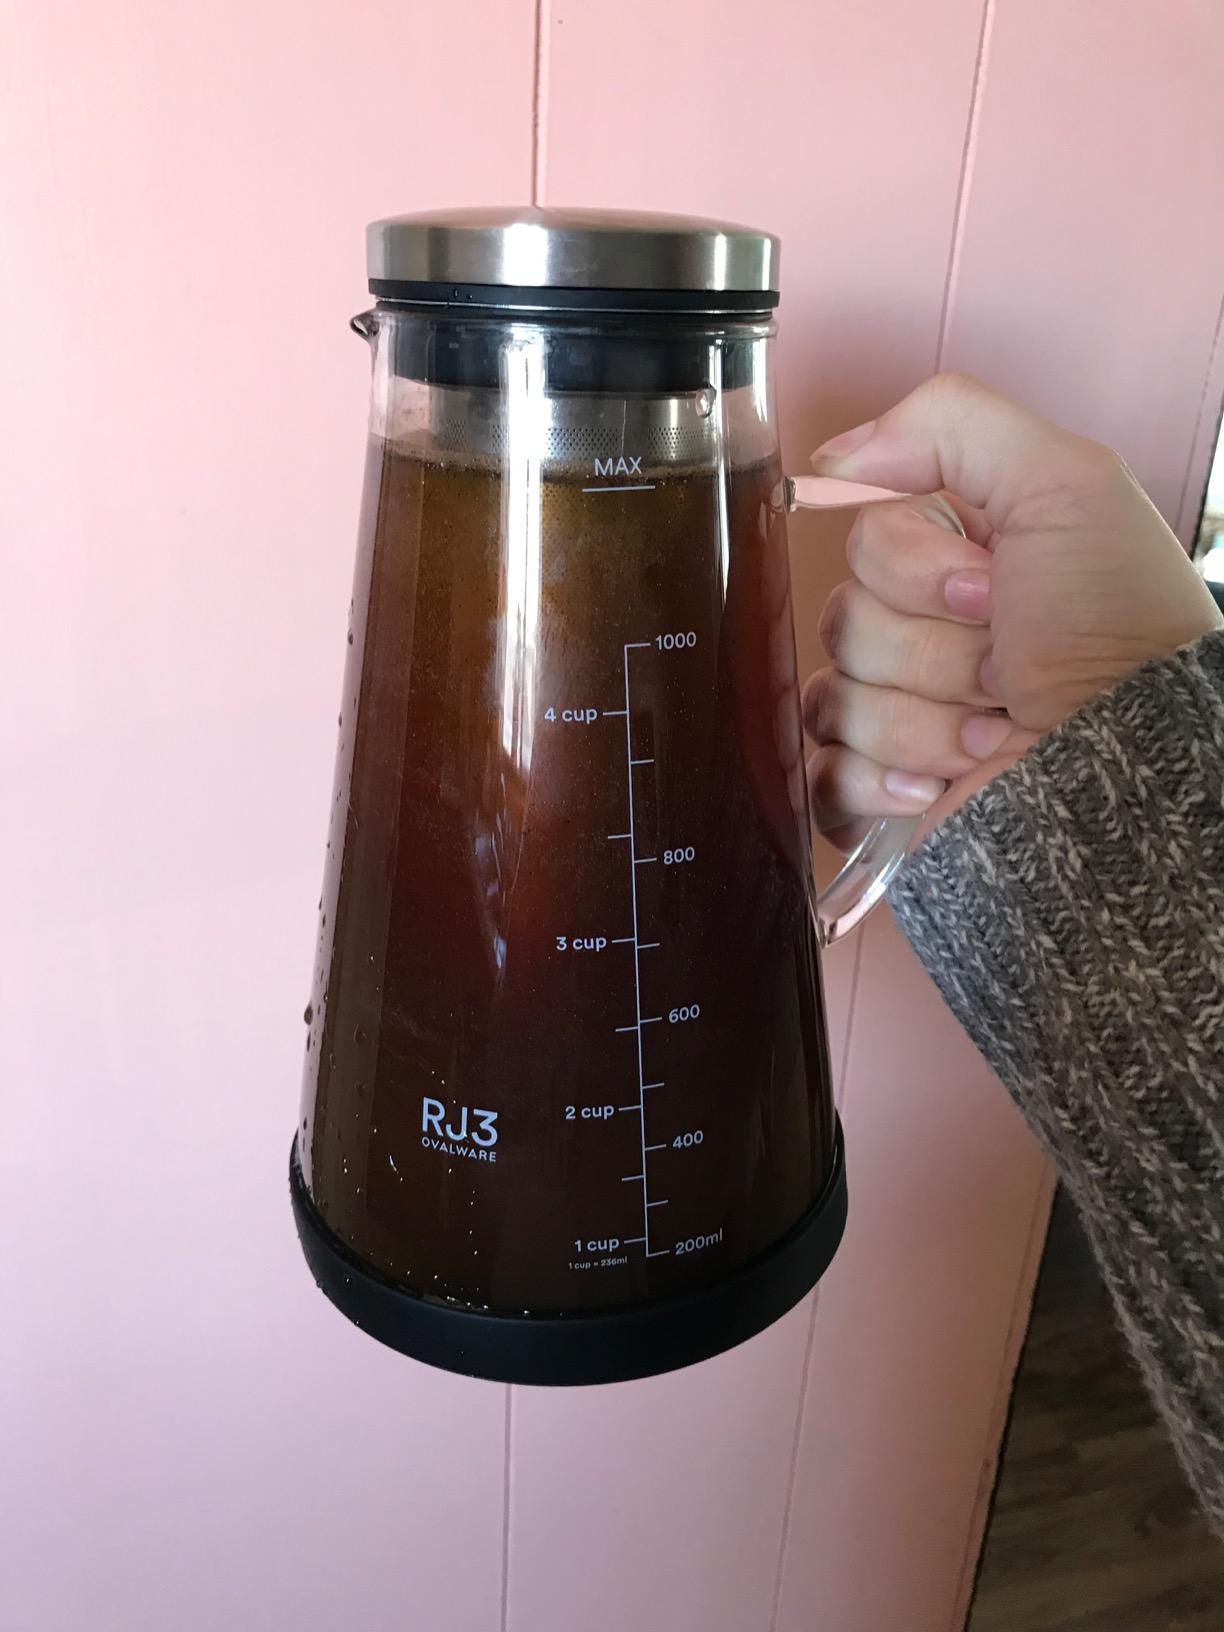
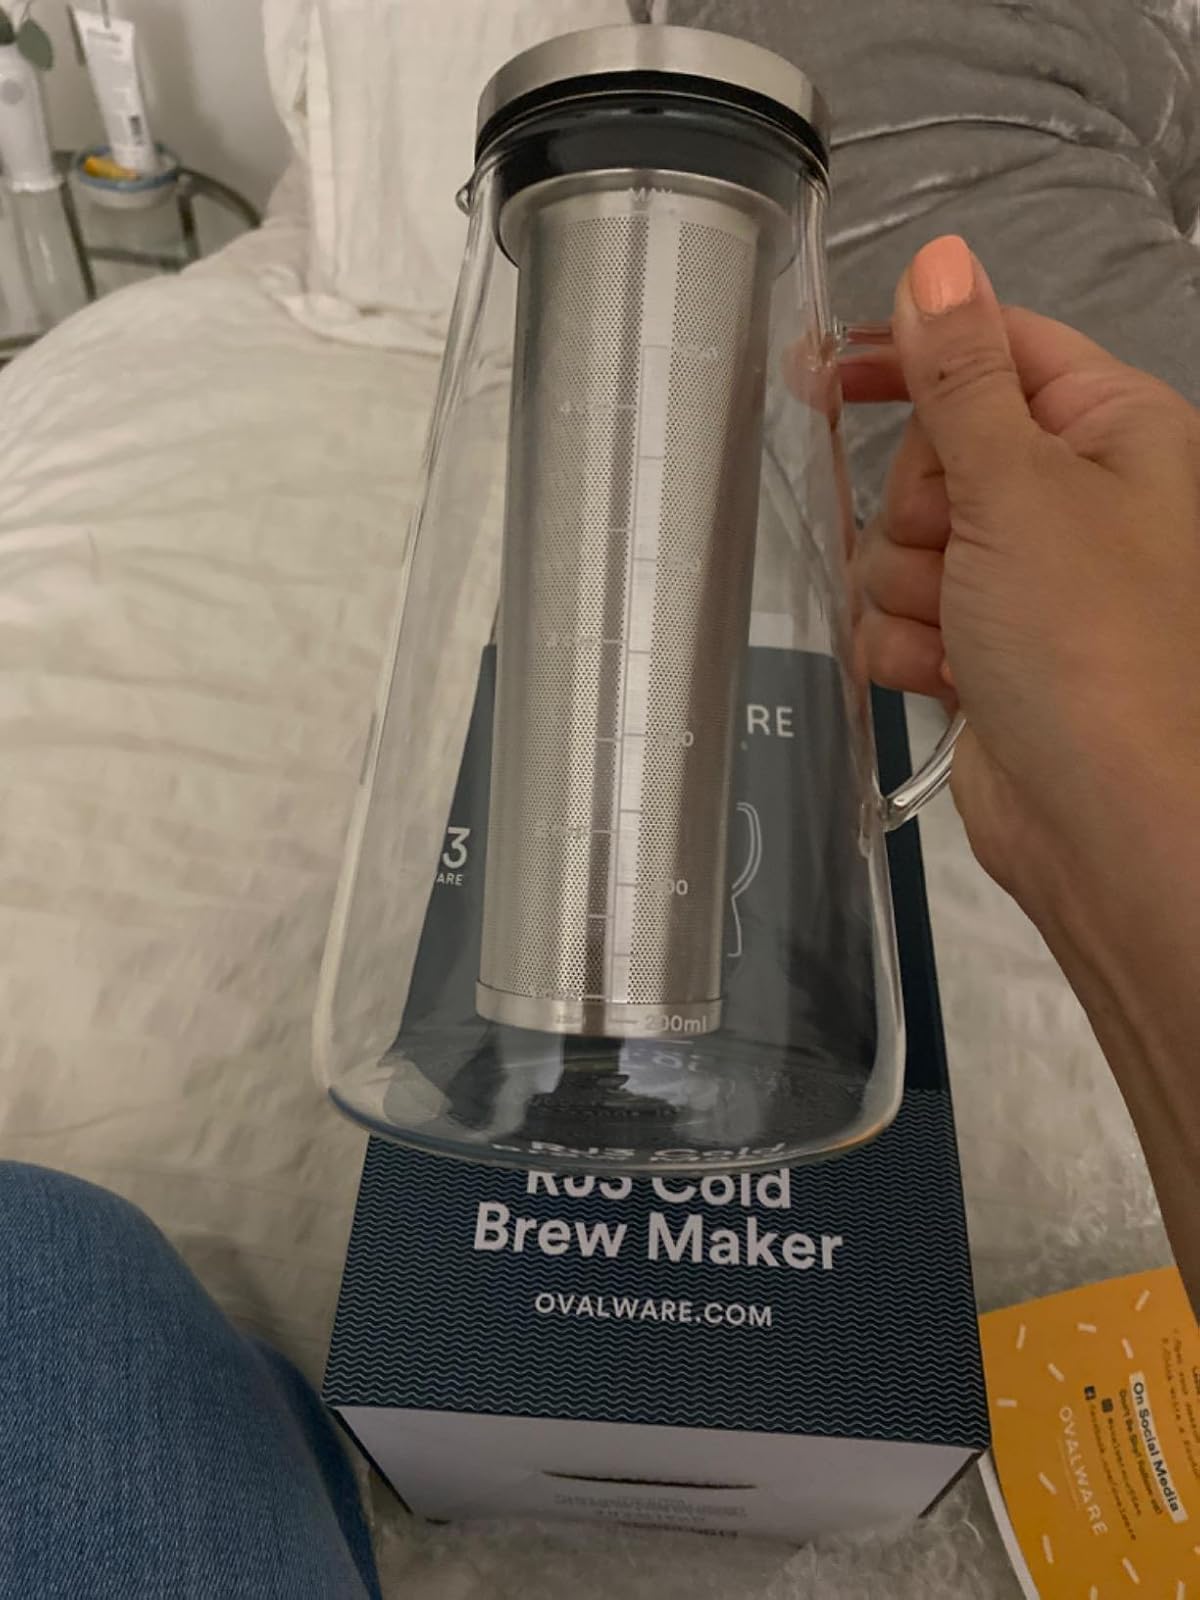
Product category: items_tea
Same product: yes